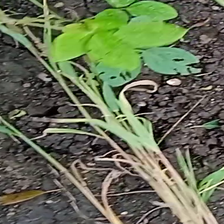
Weed species: Harali_(Cynodon_dactylon)